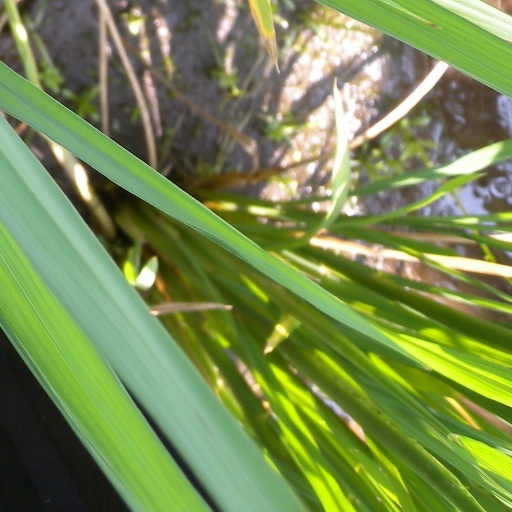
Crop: rice